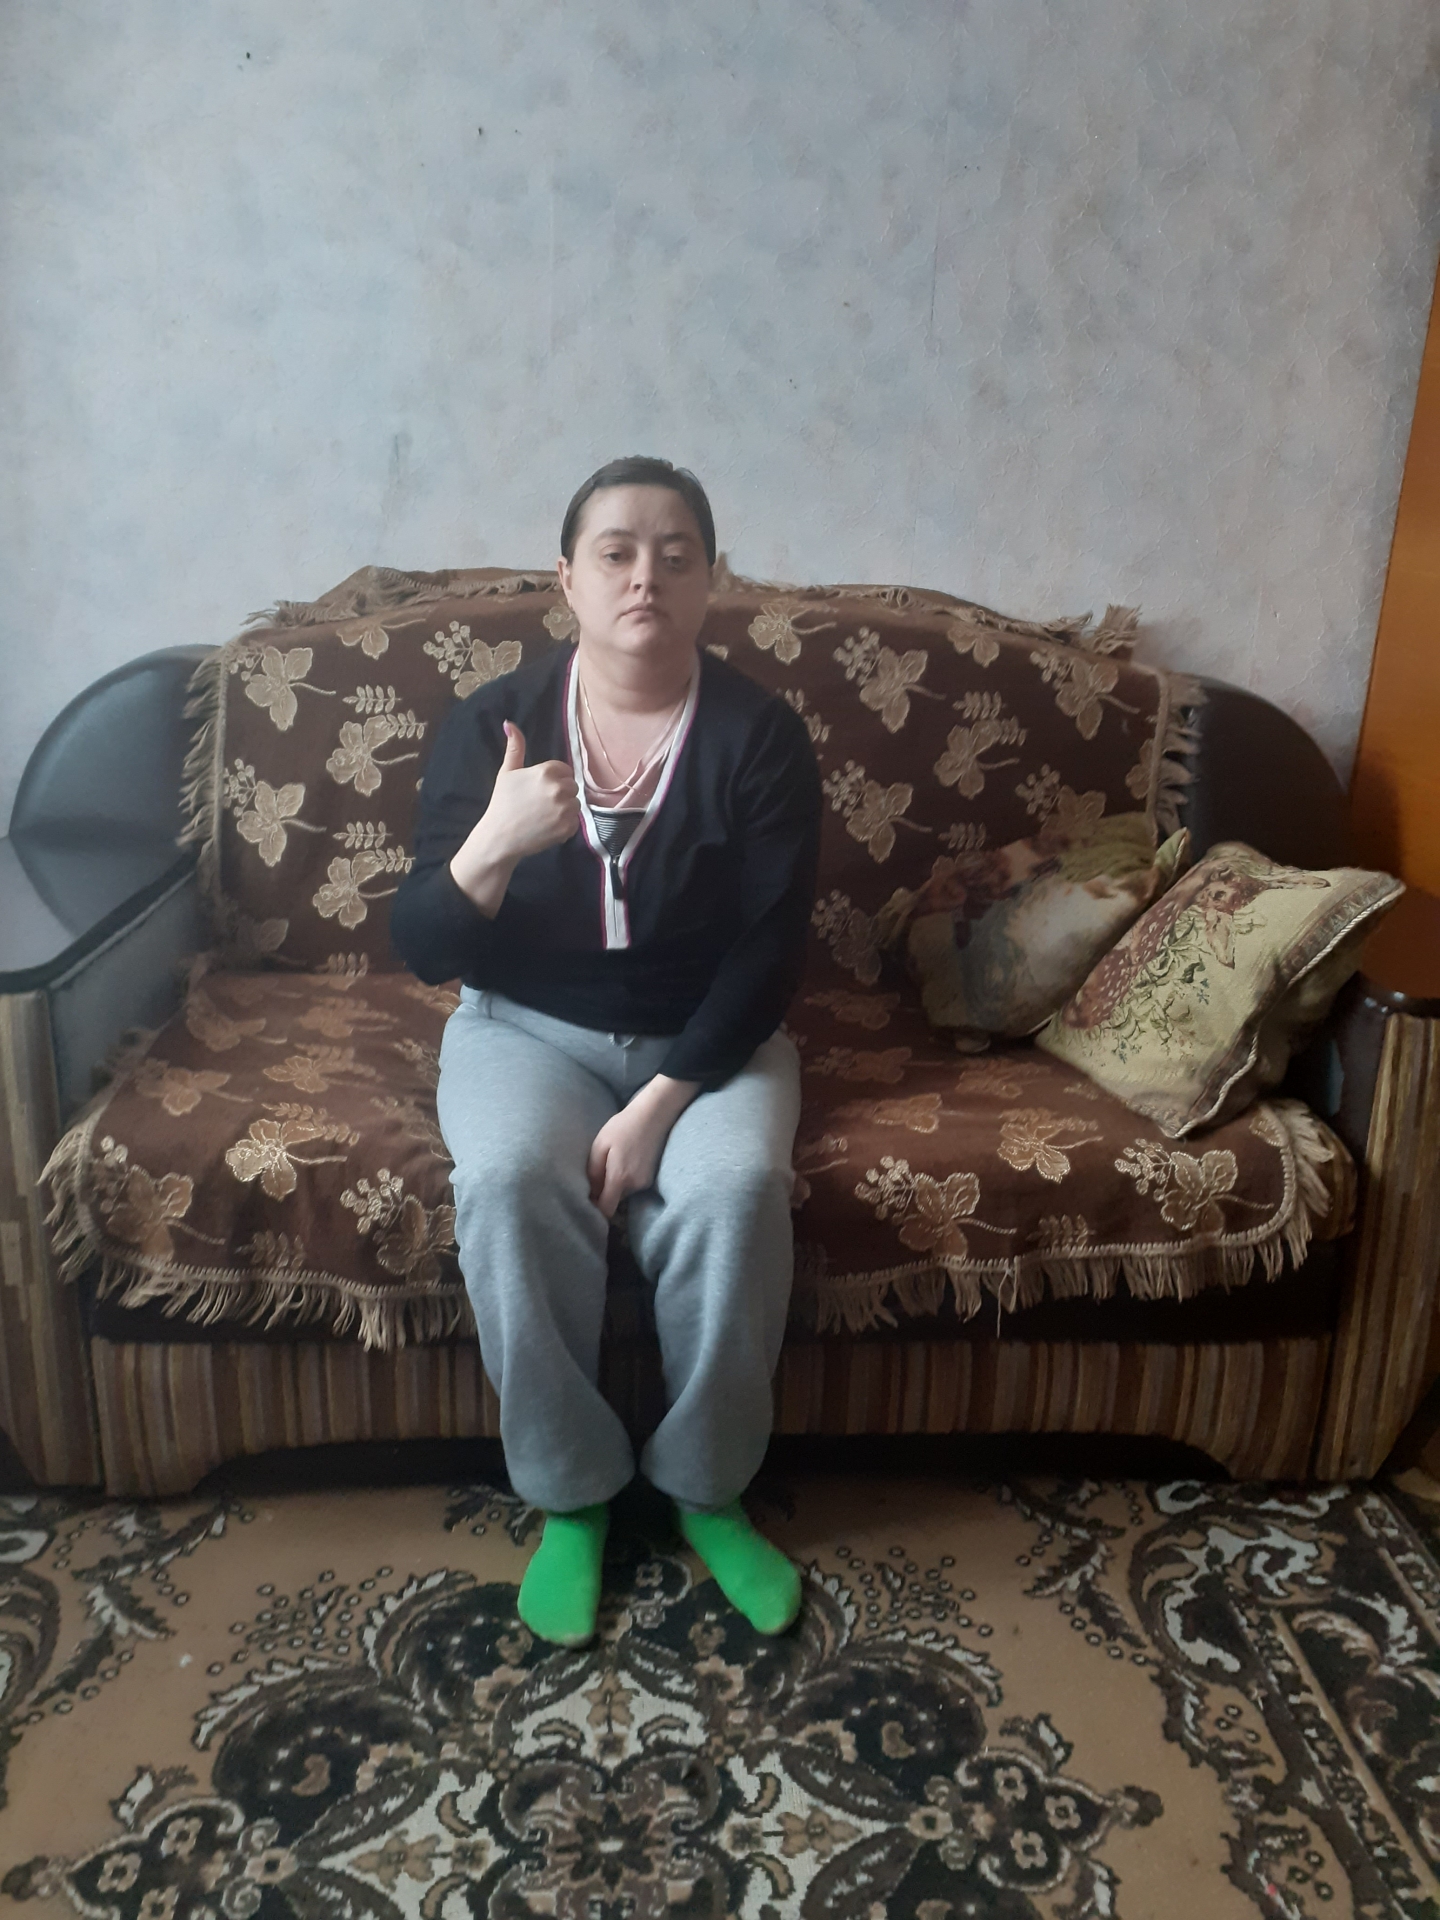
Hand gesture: like